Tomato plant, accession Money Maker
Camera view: horizontal (90 deg, fisheye); turntable rotation: 30 degrees
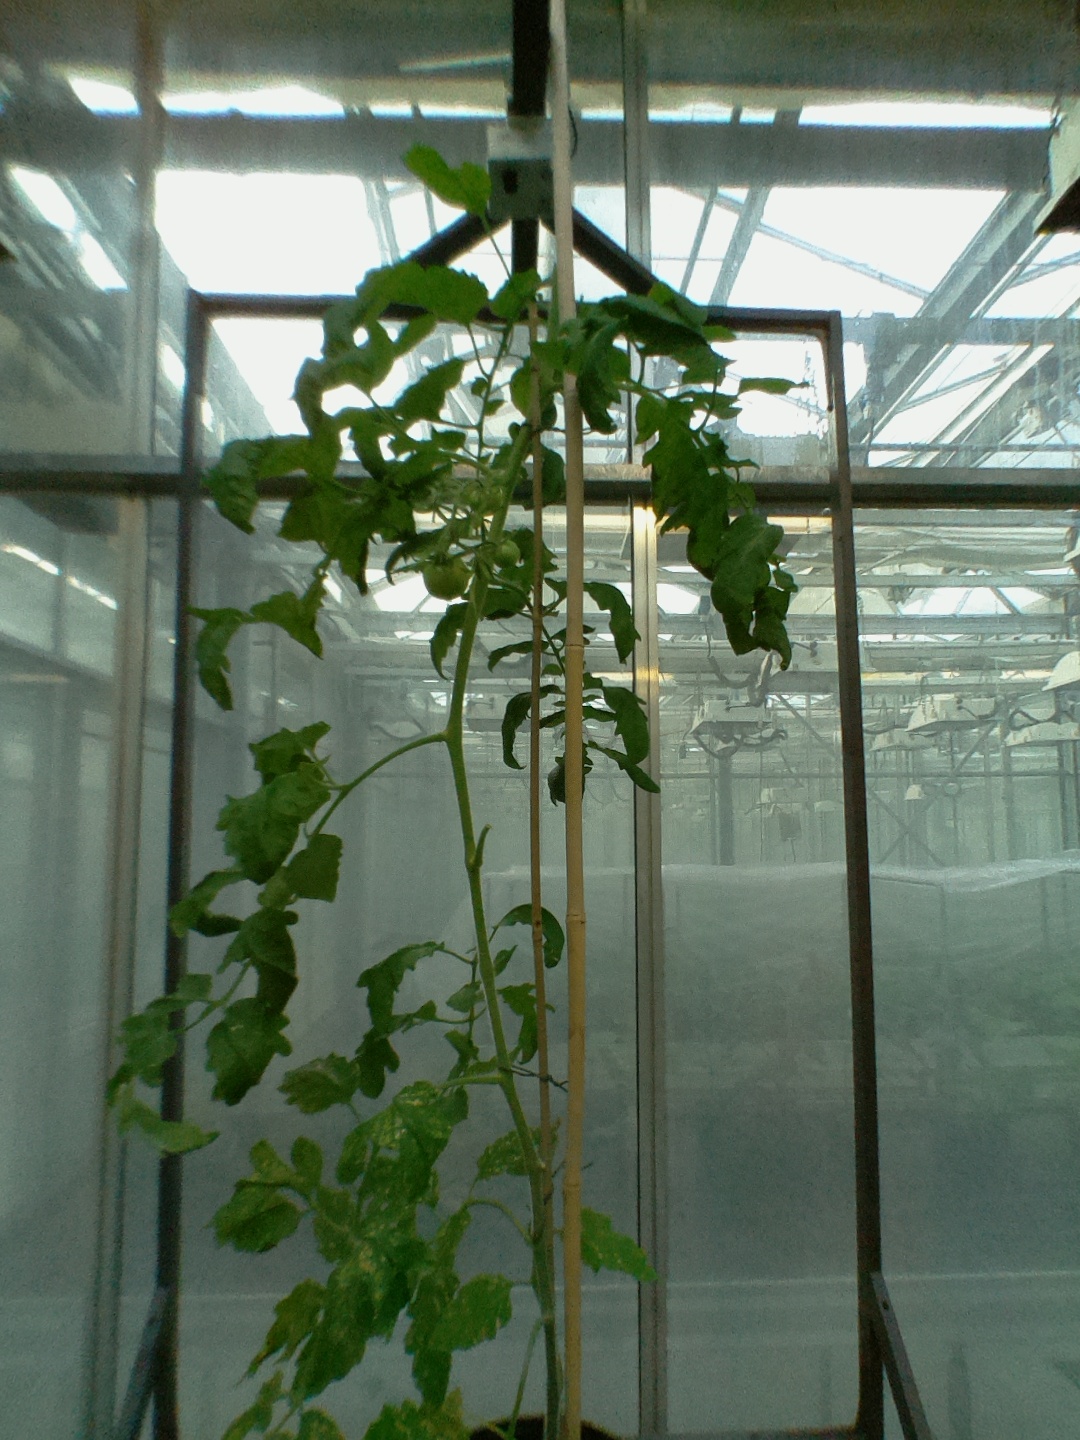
BBCH growth stage 73: 30%-40% of final fruit size